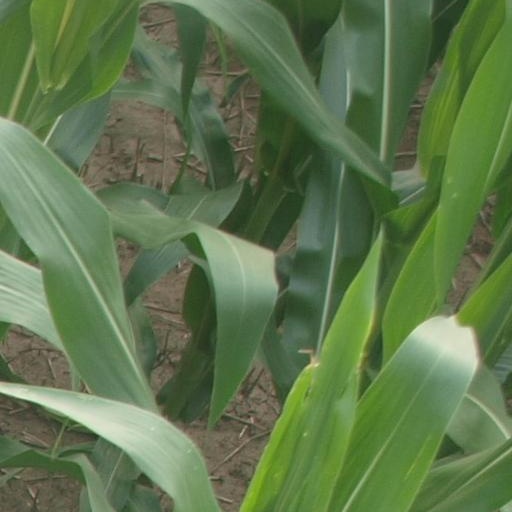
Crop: maize; corn